All of a Sudden Norma

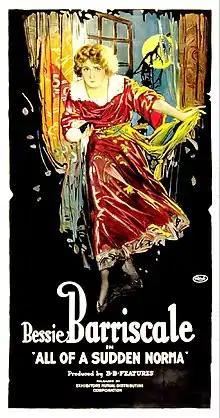

All of a Sudden Norma is a 1919 American silent comedy-drama film directed by Howard C. Hickman and starring Mrs. Hickman, aka Bessie Barriscale who produced the film. It was distributed by Robertson-Cole Corporation.